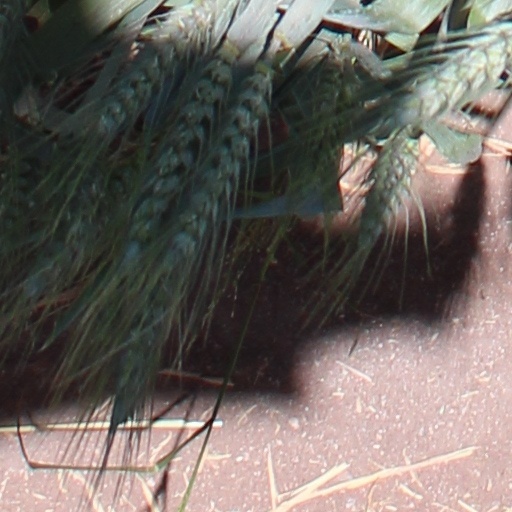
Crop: wheat